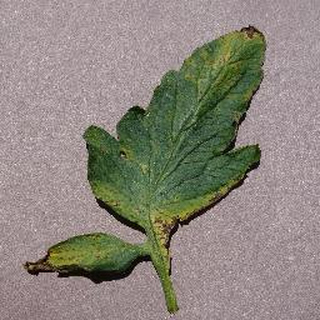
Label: tomato_septoria_leaf_spot